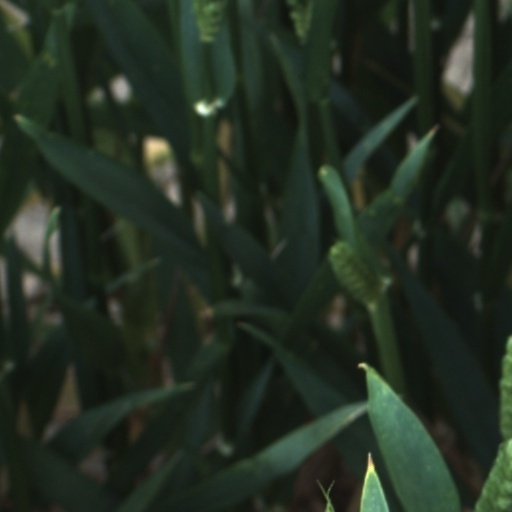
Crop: wheat